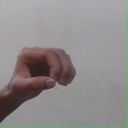
अक्षर: औ